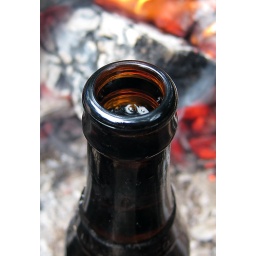
We ended up boiling water in beer bottles to make coffee while camping.